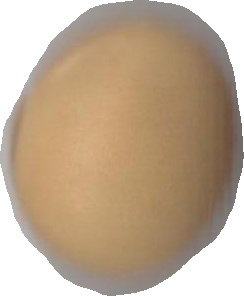
Variety: Grobogan